Inland Sport

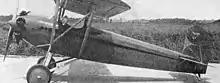
S-300 Sport

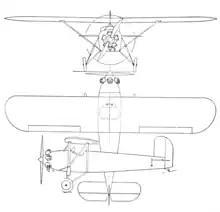
S-300 Sport

Before joining Inland Aviation Co., founded in 1928, Dewey Bonbrake had designed and built his Bonbrake Parasol, based on the Bahl Lark. Almost all of his designs for Inland were variations on the former. These were span, parasol wing monoplanes with side-by-side open cockpit seating for two, designed to be powered by a range of five or seven cylinder radial engines.